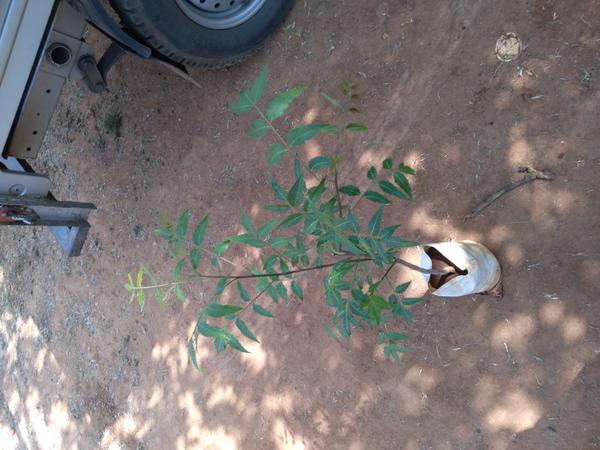
Plant: Neem